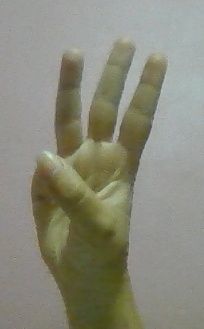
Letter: thaa